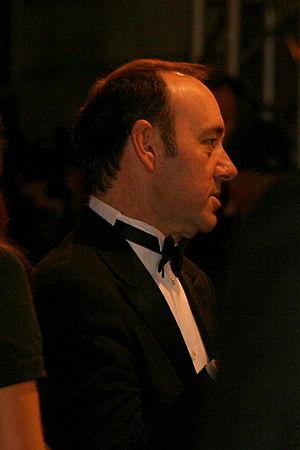
Kevin Spacey à la cérémonie du British Academy of Film and Television Arts (2008)
Recount est un téléfilm tourné en 2008 sur l'élection présidentielle de 2000 aux États-Unis. Écrit par Danny Strong, réalisé par Jay Roach et produit par Kevin Spacey, ce dernier jouant le rôle-titre dans le film, Recount fut diffusé sur HBO le 25 mai 2008. Le DVD a été commercialisé le 19 août 2008.